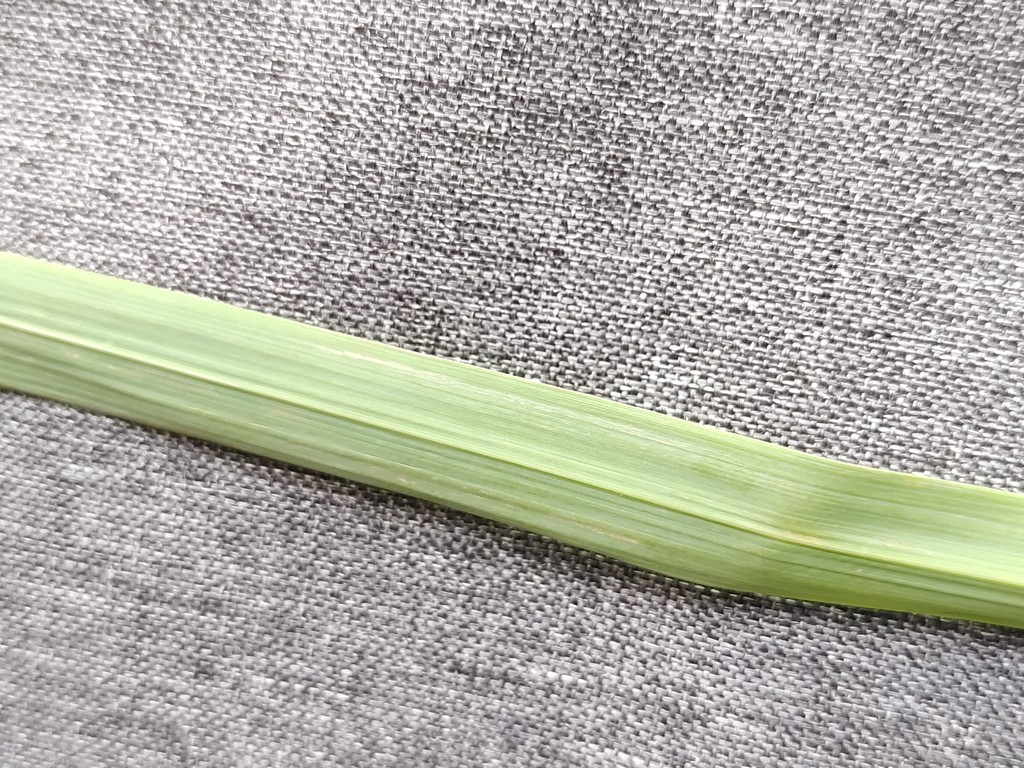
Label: Healthy